List of NCAA Division I FBS football programs

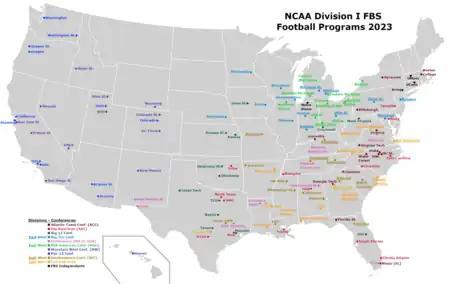
Map of FBS football programs as of 2024

This is a list of the 136 schools in the Division I Football Bowl Subdivision (FBS) of the National Collegiate Athletic Association (NCAA) in the United States. By definition, all schools in this grouping have varsity football teams.